Question: Please indicate a possible affordance area of the bicycle that can be used for sitting on
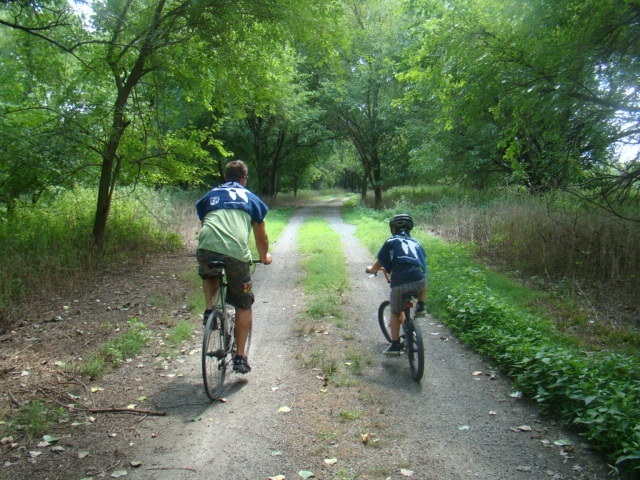
Answer: [398.263, 285.594, 418.302, 300.958]